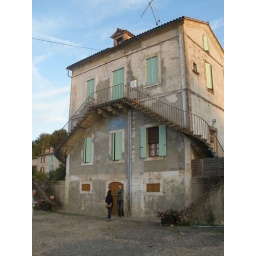
Very high because of the river floods.Dates of floods are on the front wall under the stairs.The river is several meters below the path.